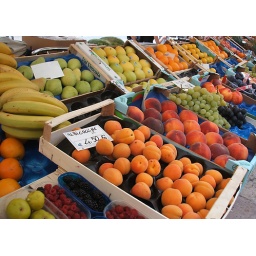
A colorful selection of fruits for sale at the market of Verona in northern Italy.